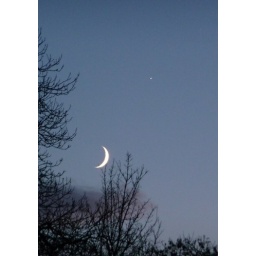
I was surprised to see the moon and Venus so clear in the sky at 15.45 on 2nd Dec last.